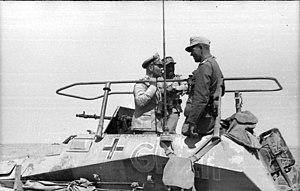
La bataille de Bir Hakeim, du nom d'un point d'eau désaffecté au milieu du désert de Libye, au sud de Tobrouk, est une bataille de la Seconde Guerre mondiale, qui s'est déroulée du 27 mai au 11 juin 1942 durant la guerre du désert.